Maryna Lazebna

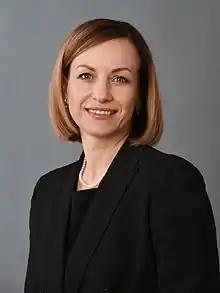
Official portrait, 2020

Maryna Volodymyrivna Lazebna (born 10 June 1975) is a Ukrainian civil servant and politician. On 4 March 2020, she was appointed as the Minister of Social Policy of Ukraine.